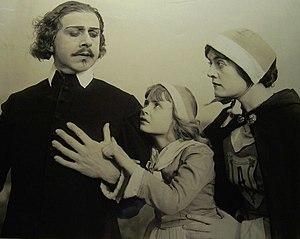
Stuart Holmes est un acteur américain, de son vrai nom Joseph Liebchen, né le 10 mars 1884 à Chicago, mort le 29 décembre 1971 à Los Angeles — Quartier d'Hollywood.